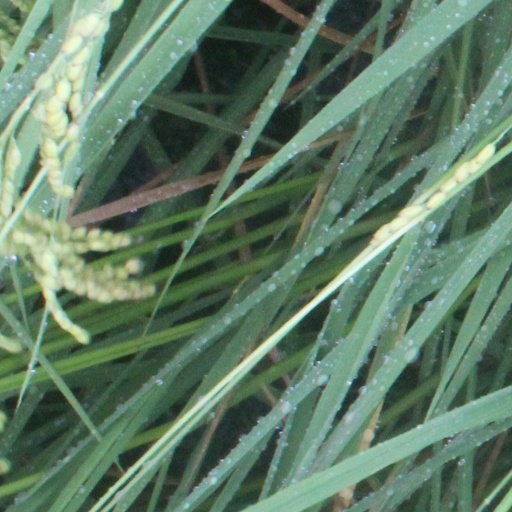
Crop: rice